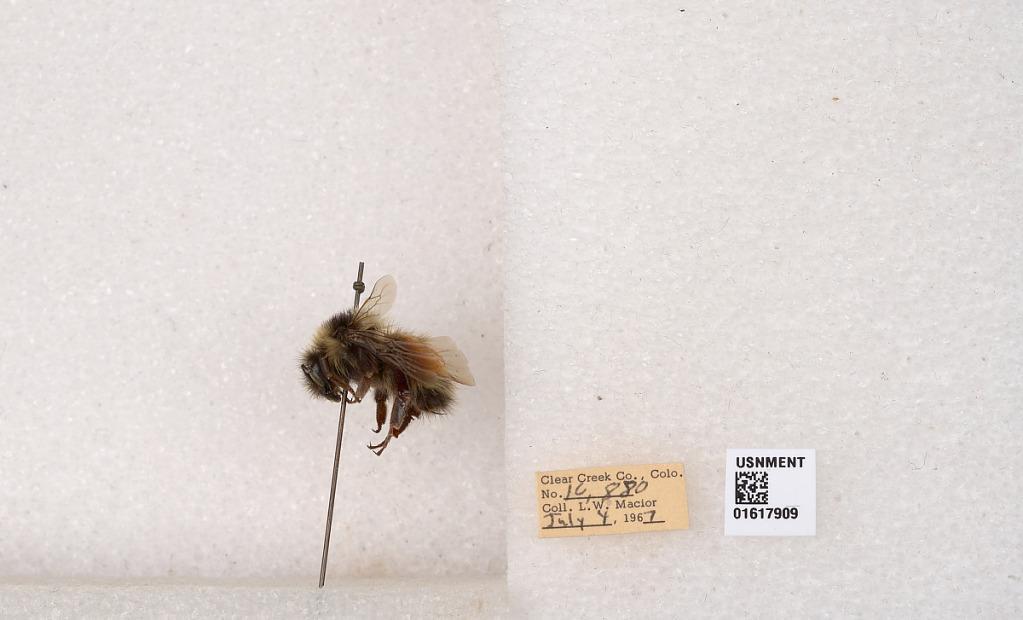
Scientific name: Bombus (Pyrobombus) sylvicola Kirby
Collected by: L. Macior
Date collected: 1967-7-4
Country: United States
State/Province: Colorado
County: Clear Creek
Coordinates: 39.7006, -105.694